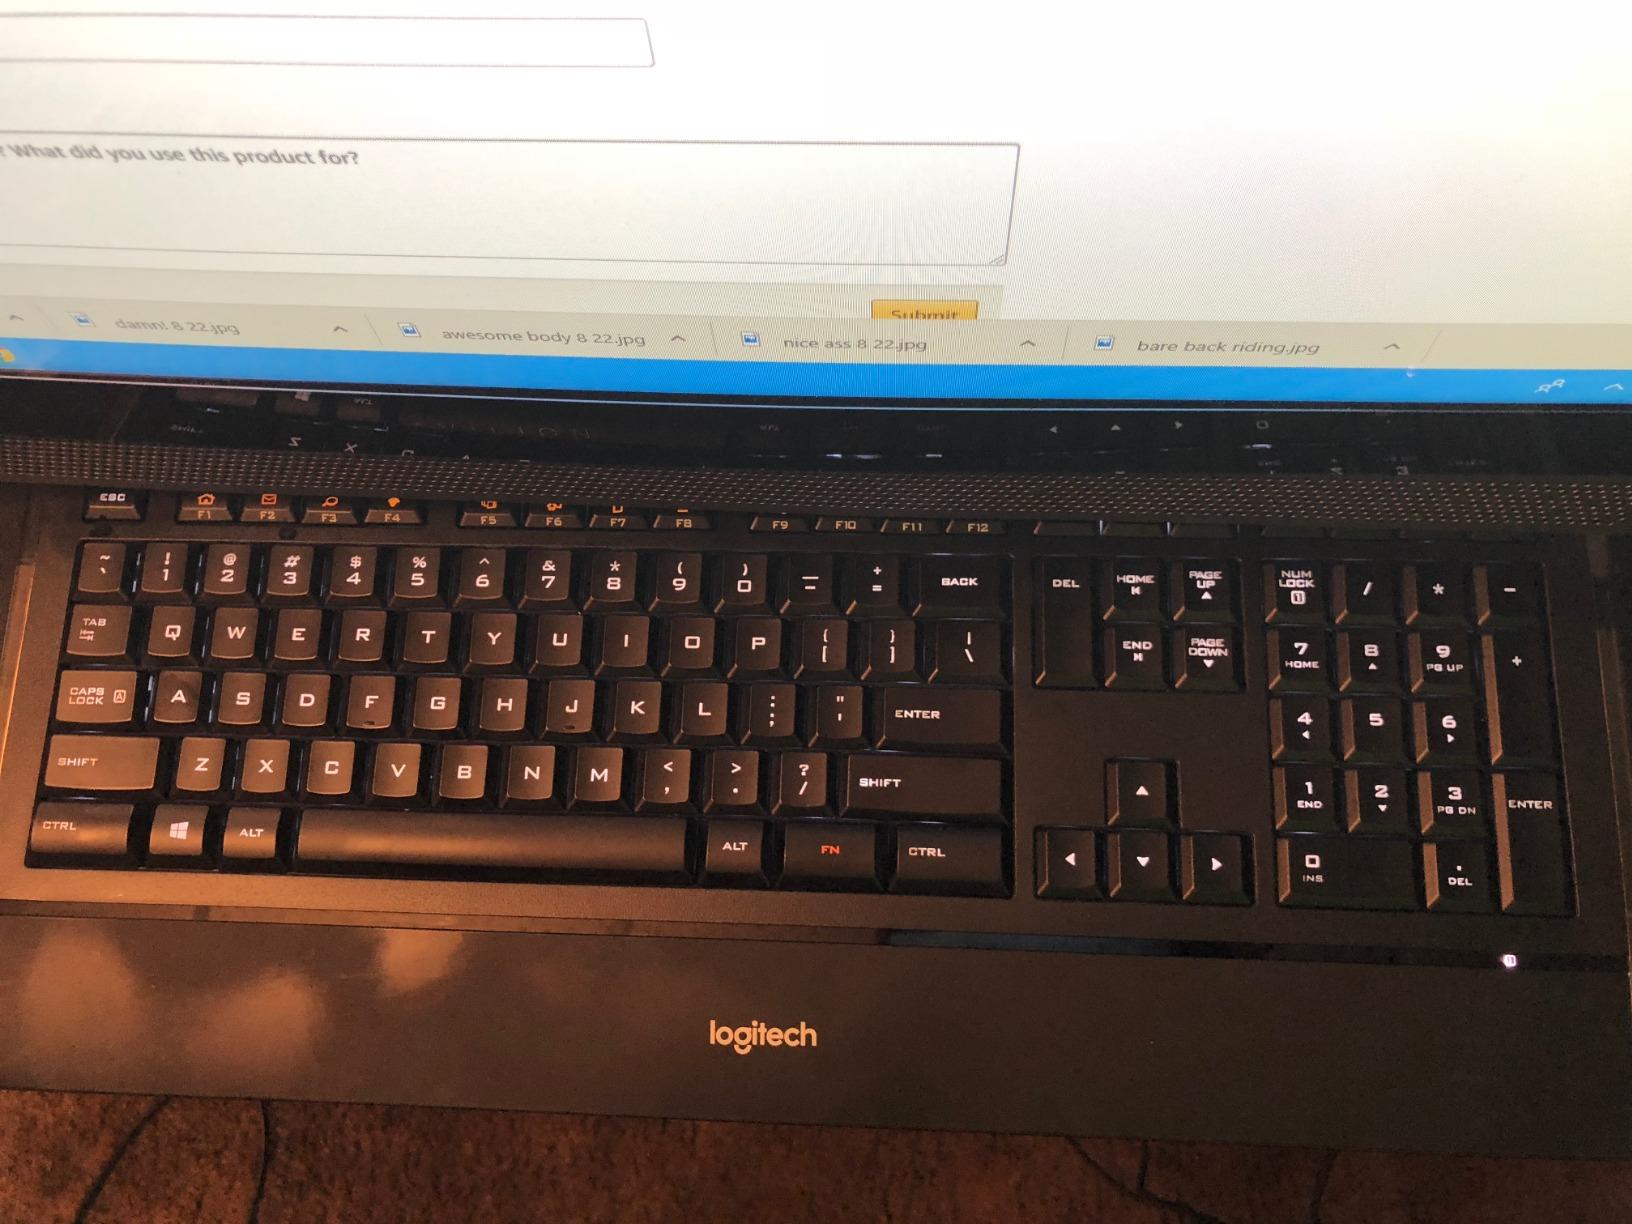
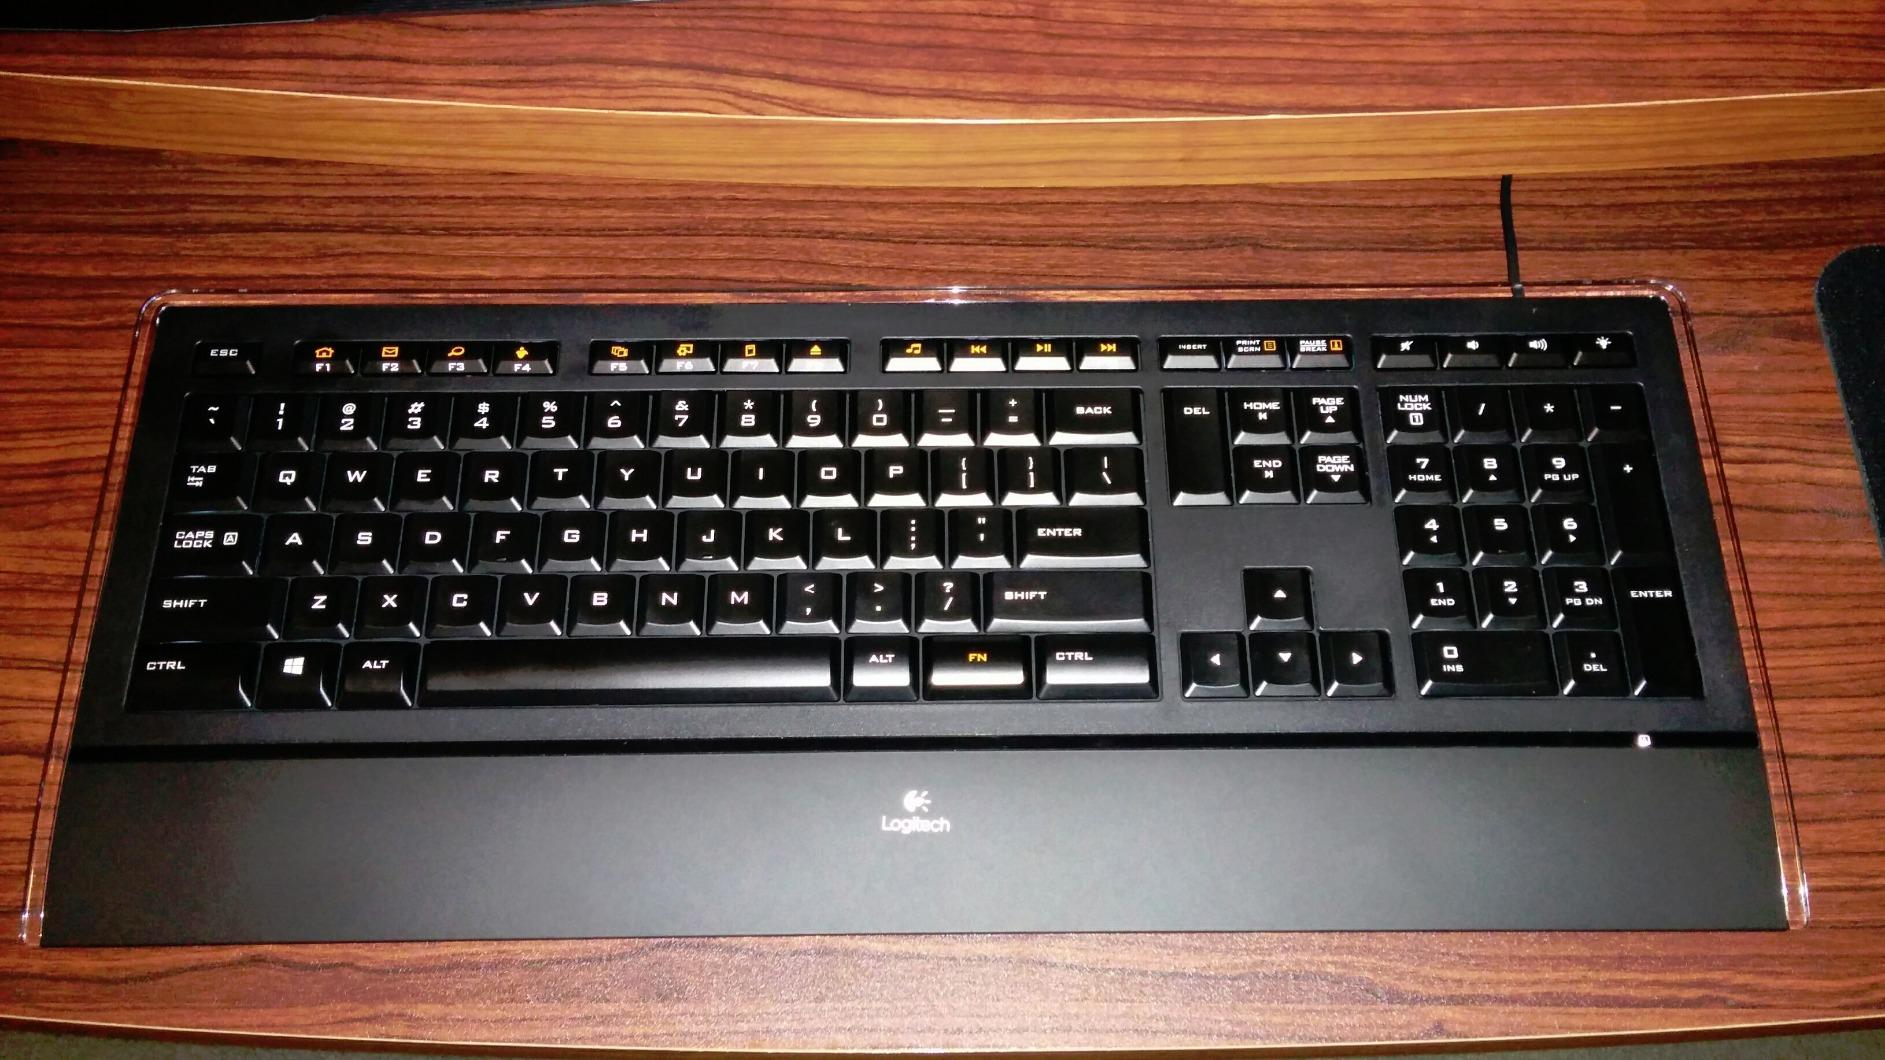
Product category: keyboard
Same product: yes